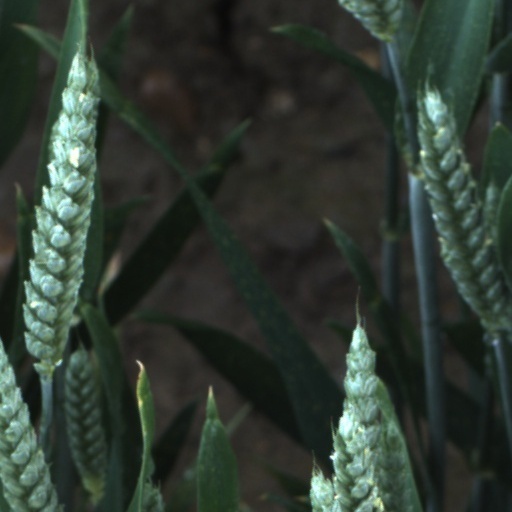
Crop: wheat